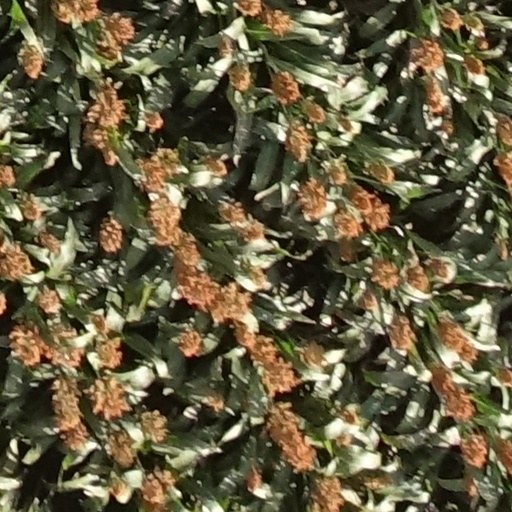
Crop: sorghum